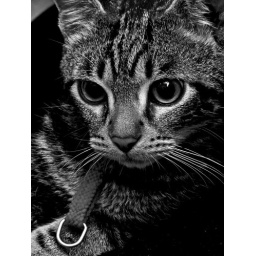
the cat in black &amp;amp; white